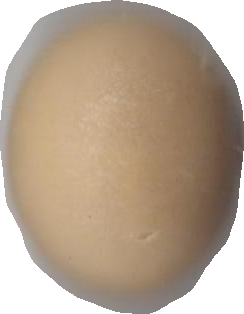
Variety: Dega